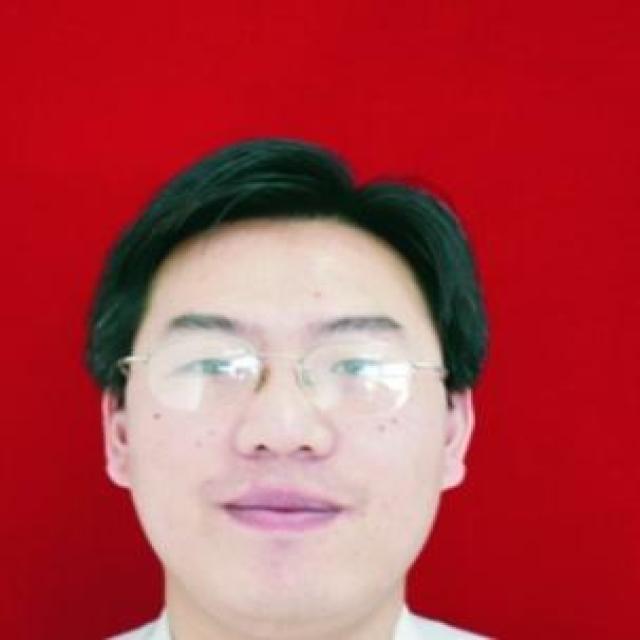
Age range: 21-44